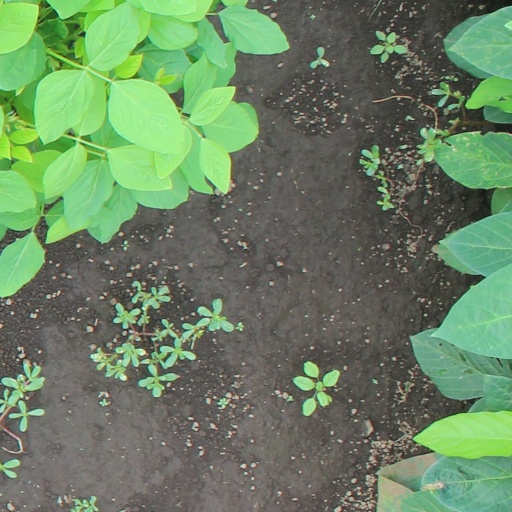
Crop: soybean